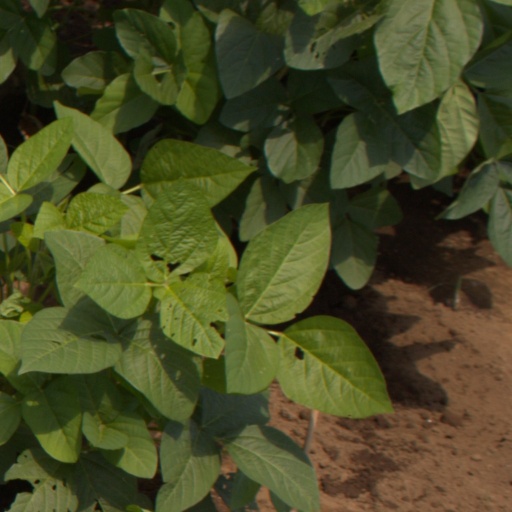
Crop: soybean